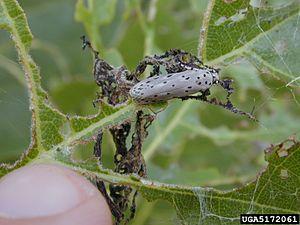
Cet article recense les hétérocères de l'île de La Réunion.